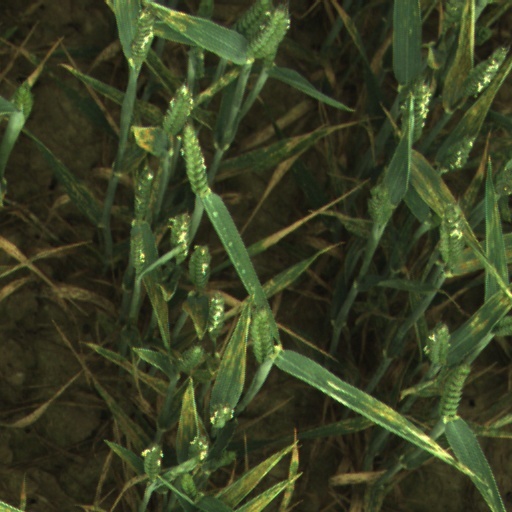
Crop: wheat